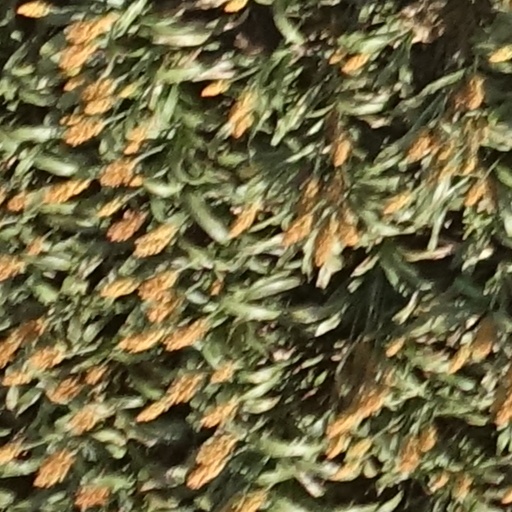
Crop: sorghum